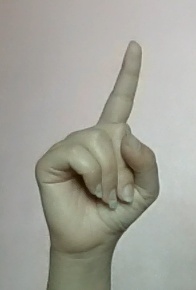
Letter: bb